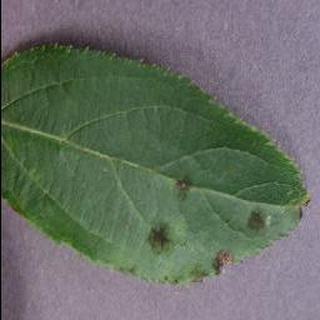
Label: apple_apple_scab